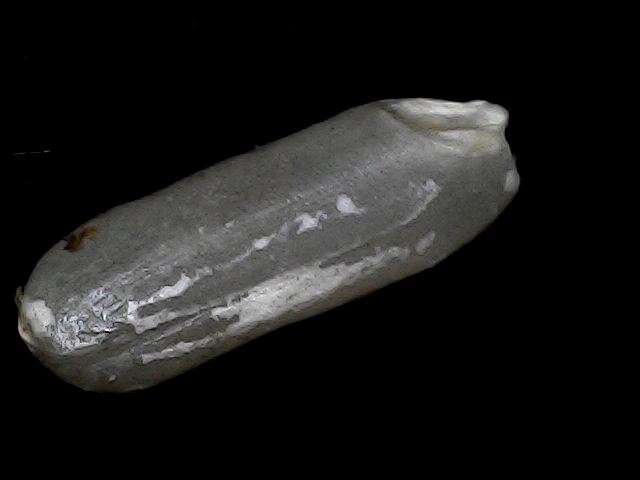
Rice variety: BD75